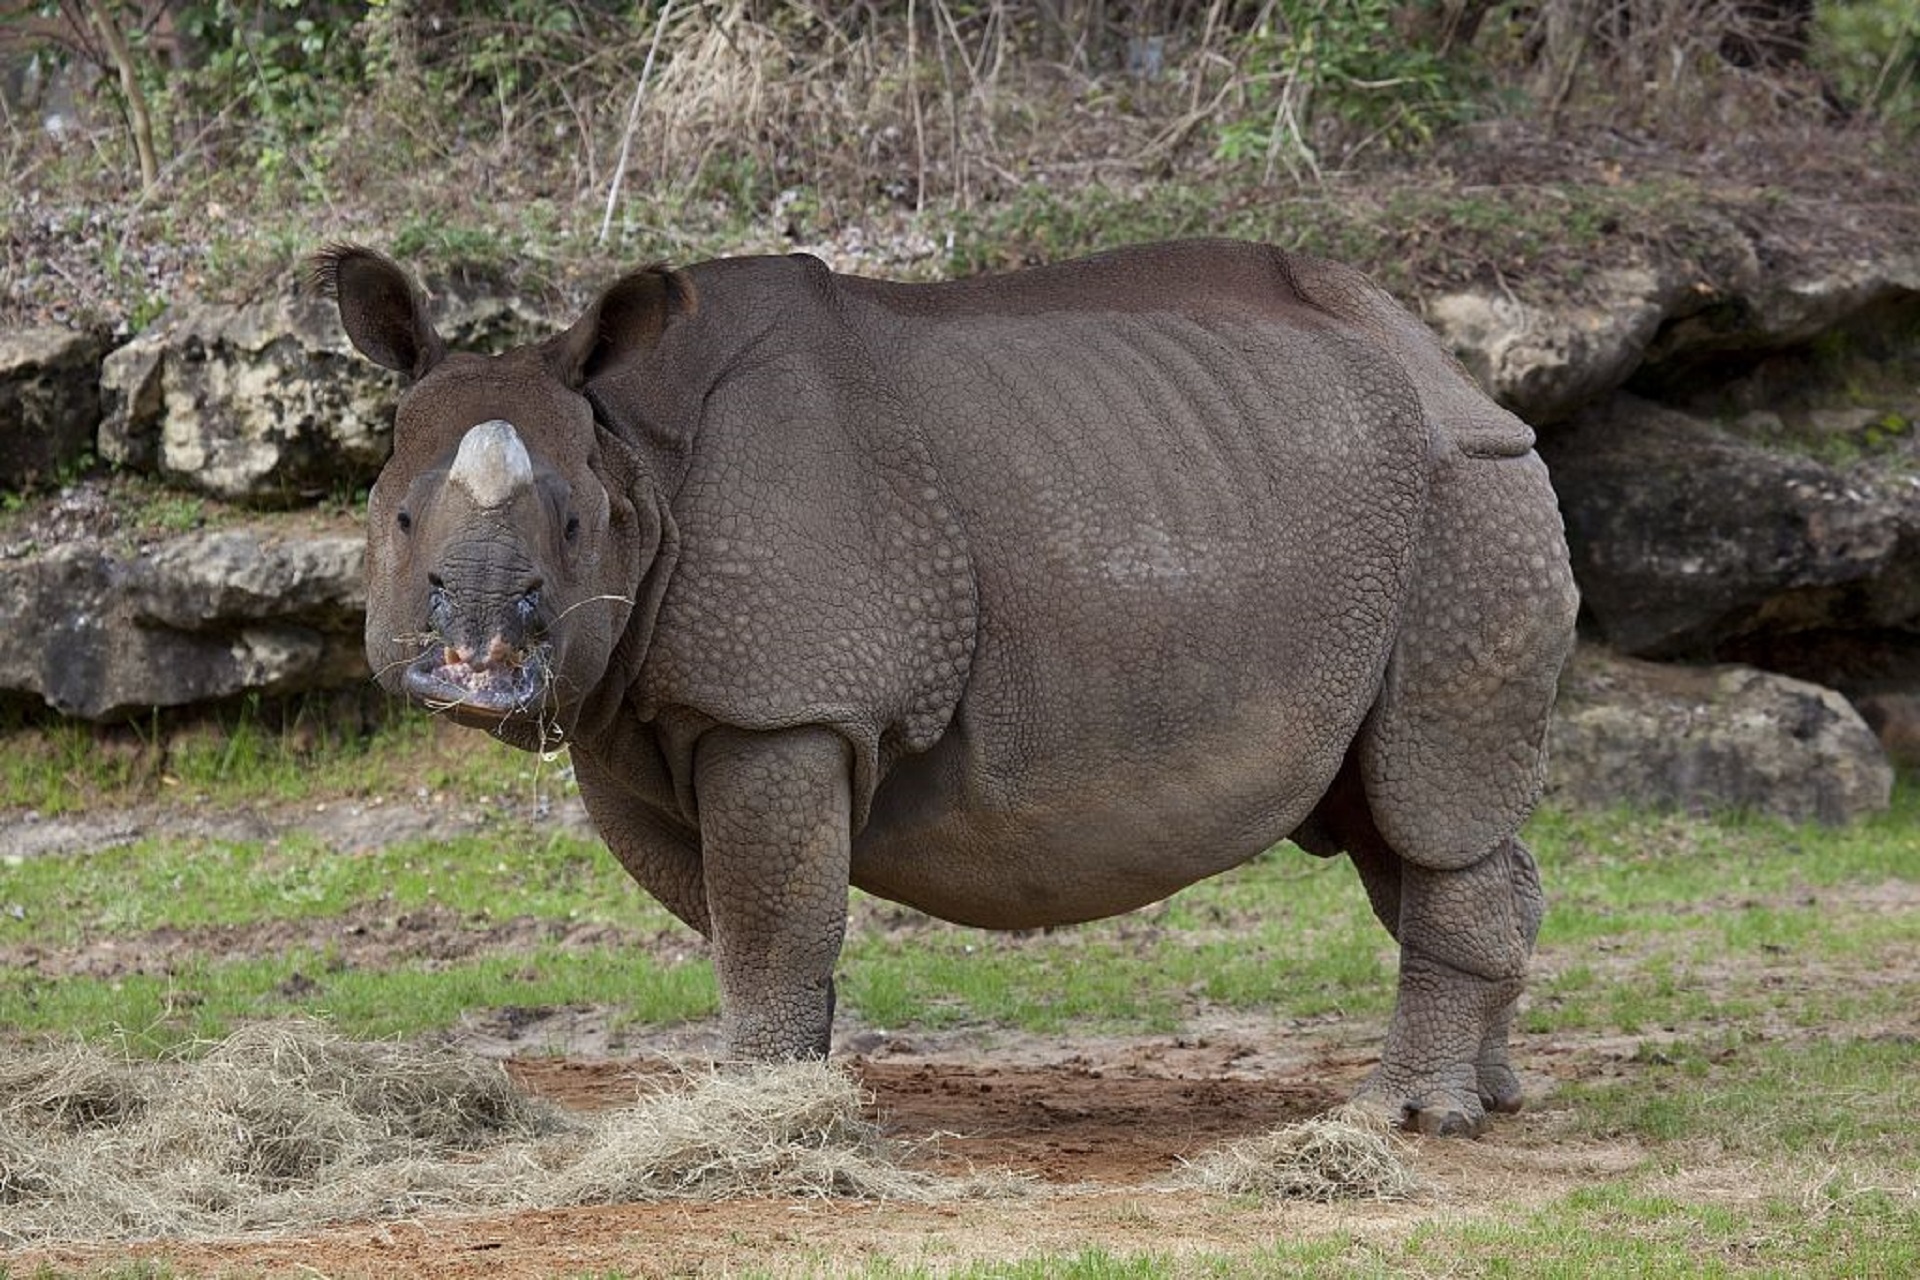
nature, hay, adventure, animal, wildlife, zoo, horn, mammal, fauna, rhino, eating, rhinoceros, vegetation, big, large, safari, indian elephant, african elephant